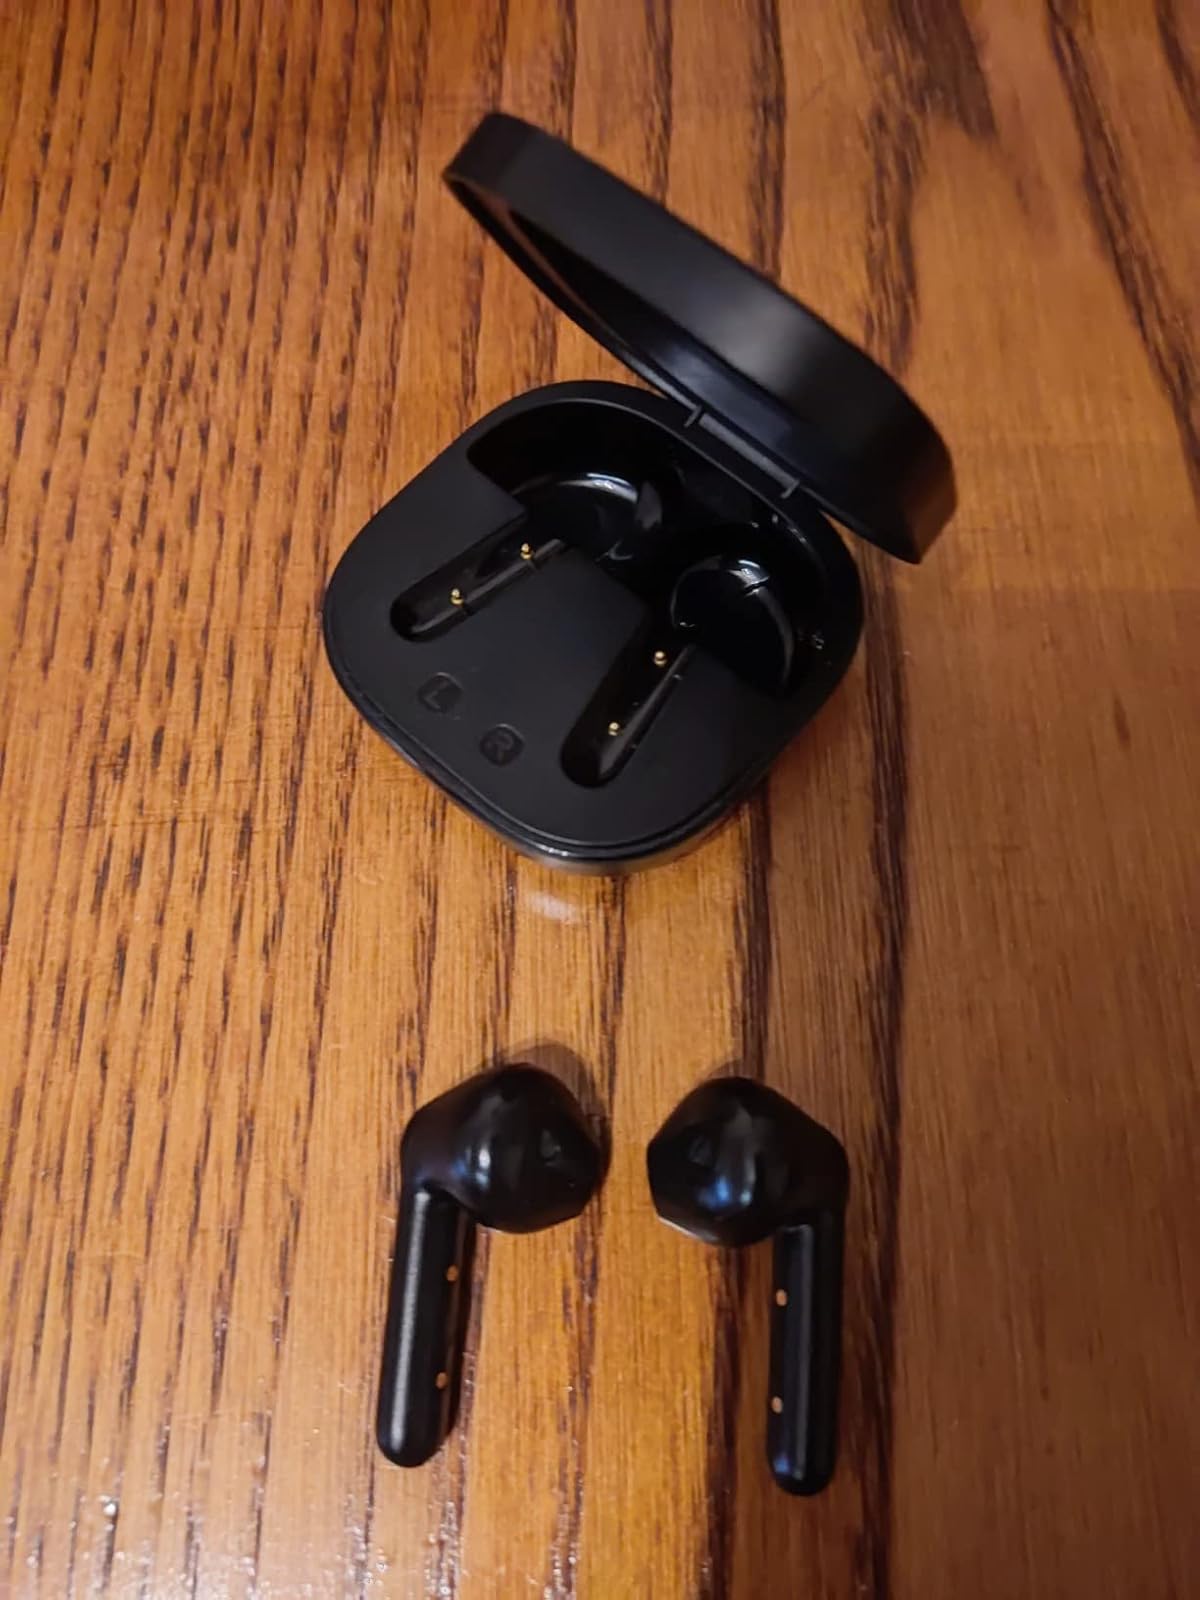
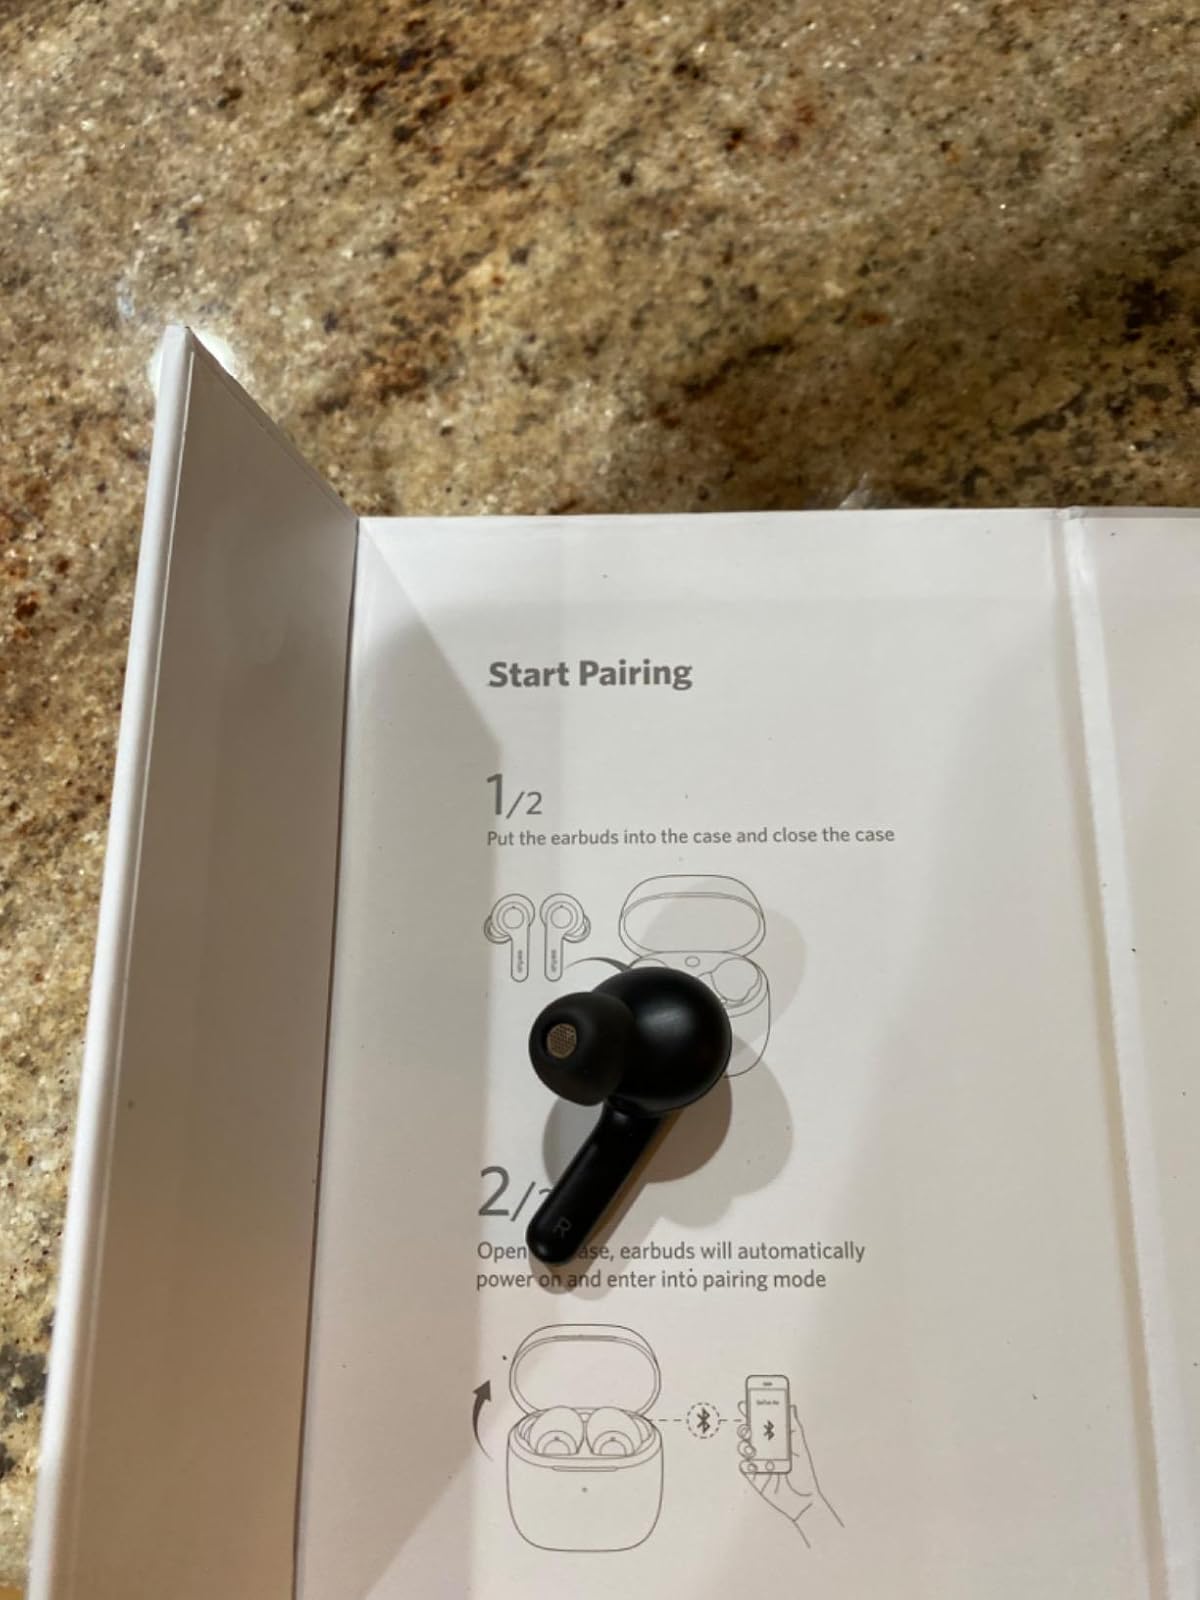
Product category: earbuds
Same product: no